Kirtipur

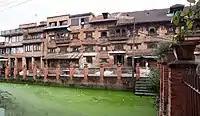
The 18th-century former palace building in the central part of Kirtipur with newer building constructions to the left

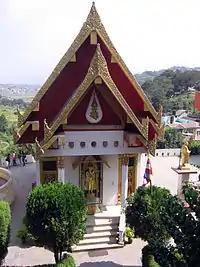
Shri Kirti Vihar, Kirtipur

Kirtipur (Nepal Bhasa: किपू "Kipoo") is a Municipality and an ancient city of Nepal. The Newars are the natives of Kipoo (Kirtipur). It is located in the Kathmandu Valley 5 km south-west of the city of Kathmandu. It is one of the five dense municipalities in the valley, the others being Kathmandu, Lalitpur, Bhaktapur and Madhyapur Thimi. It is one of the most famous and religious places to visit. Many people visit this place not only for its natural environment but also to visit temples. The city was listed as a UNESCO tentative site in 2008.